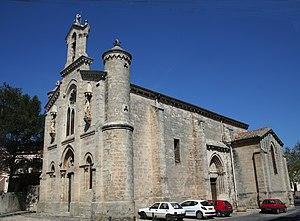
Le_Pouget (Hérault) - église Sainte-Catherine d'Alexandrie. This building is inscrit au titre des Monuments Historiques. It is indexed in the Base Mérimée, a database of architectural heritage maintained by the French Ministry of Culture,
Le Pouget est une commune française située dans le département de l'Hérault, en région Occitanie.
Cet article recense une partie des monuments historiques de l'Hérault, en France.